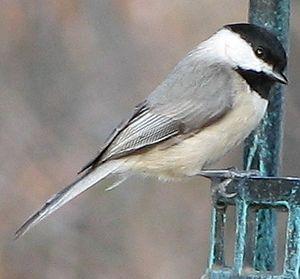
La mésange de Caroline est une espèce d'oiseaux néarctique de la famille des Paridae.